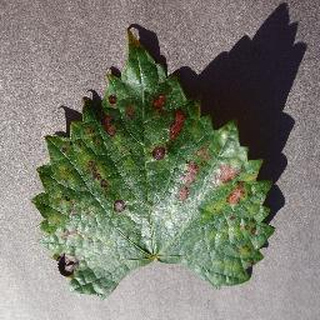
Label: grape_esca_black_measles